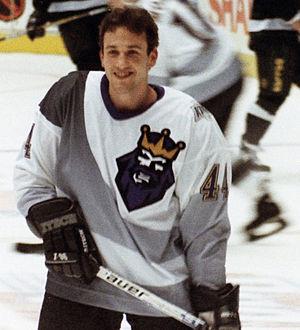
Yanic Perreault est un joueur professionnel de hockey sur glace